Hugo Grotius

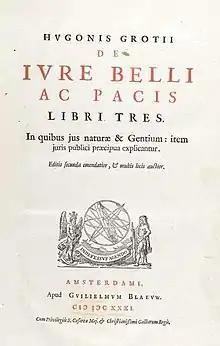
Title page from the second edition (Amsterdam 1631) of "De jure belli ac pacis"

Living in the times of the Eighty Years' War between Spain and the Netherlands and the Thirty Years' War between Catholic and Protestant European nations (Catholic France being in the otherwise Protestant camp), it is not surprising that Grotius was deeply concerned with matters of conflicts between nations and religions. His most lasting work, begun in prison and published during his exile in Paris, was a monumental effort to restrain such conflicts on the basis of a broad moral consensus. Grotius wrote: